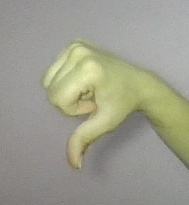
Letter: waw